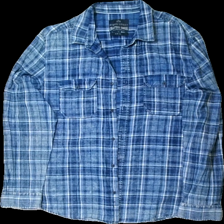
View: front
Type: Shirt
Category: Men
Brand: Not in the list
Brand text on label: angelo litrico
Colors: Blue, White, Grey
Material: 100% bomull
Pattern: Checkered print
Cut: Regular
Size: 44
Season: All
Damage: urtvättad
Damage location: top center
Damage 2: urtvättad
Damage 2 location: middle center
Damage 3: urtvättad
Damage 3 location: middle center
Price range: <50
Recommended usage: Reuse
Description: rutig skjorta med gråa knappar